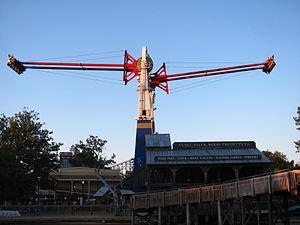
Bioscope ouvert au public le 1ᵉʳ juin.